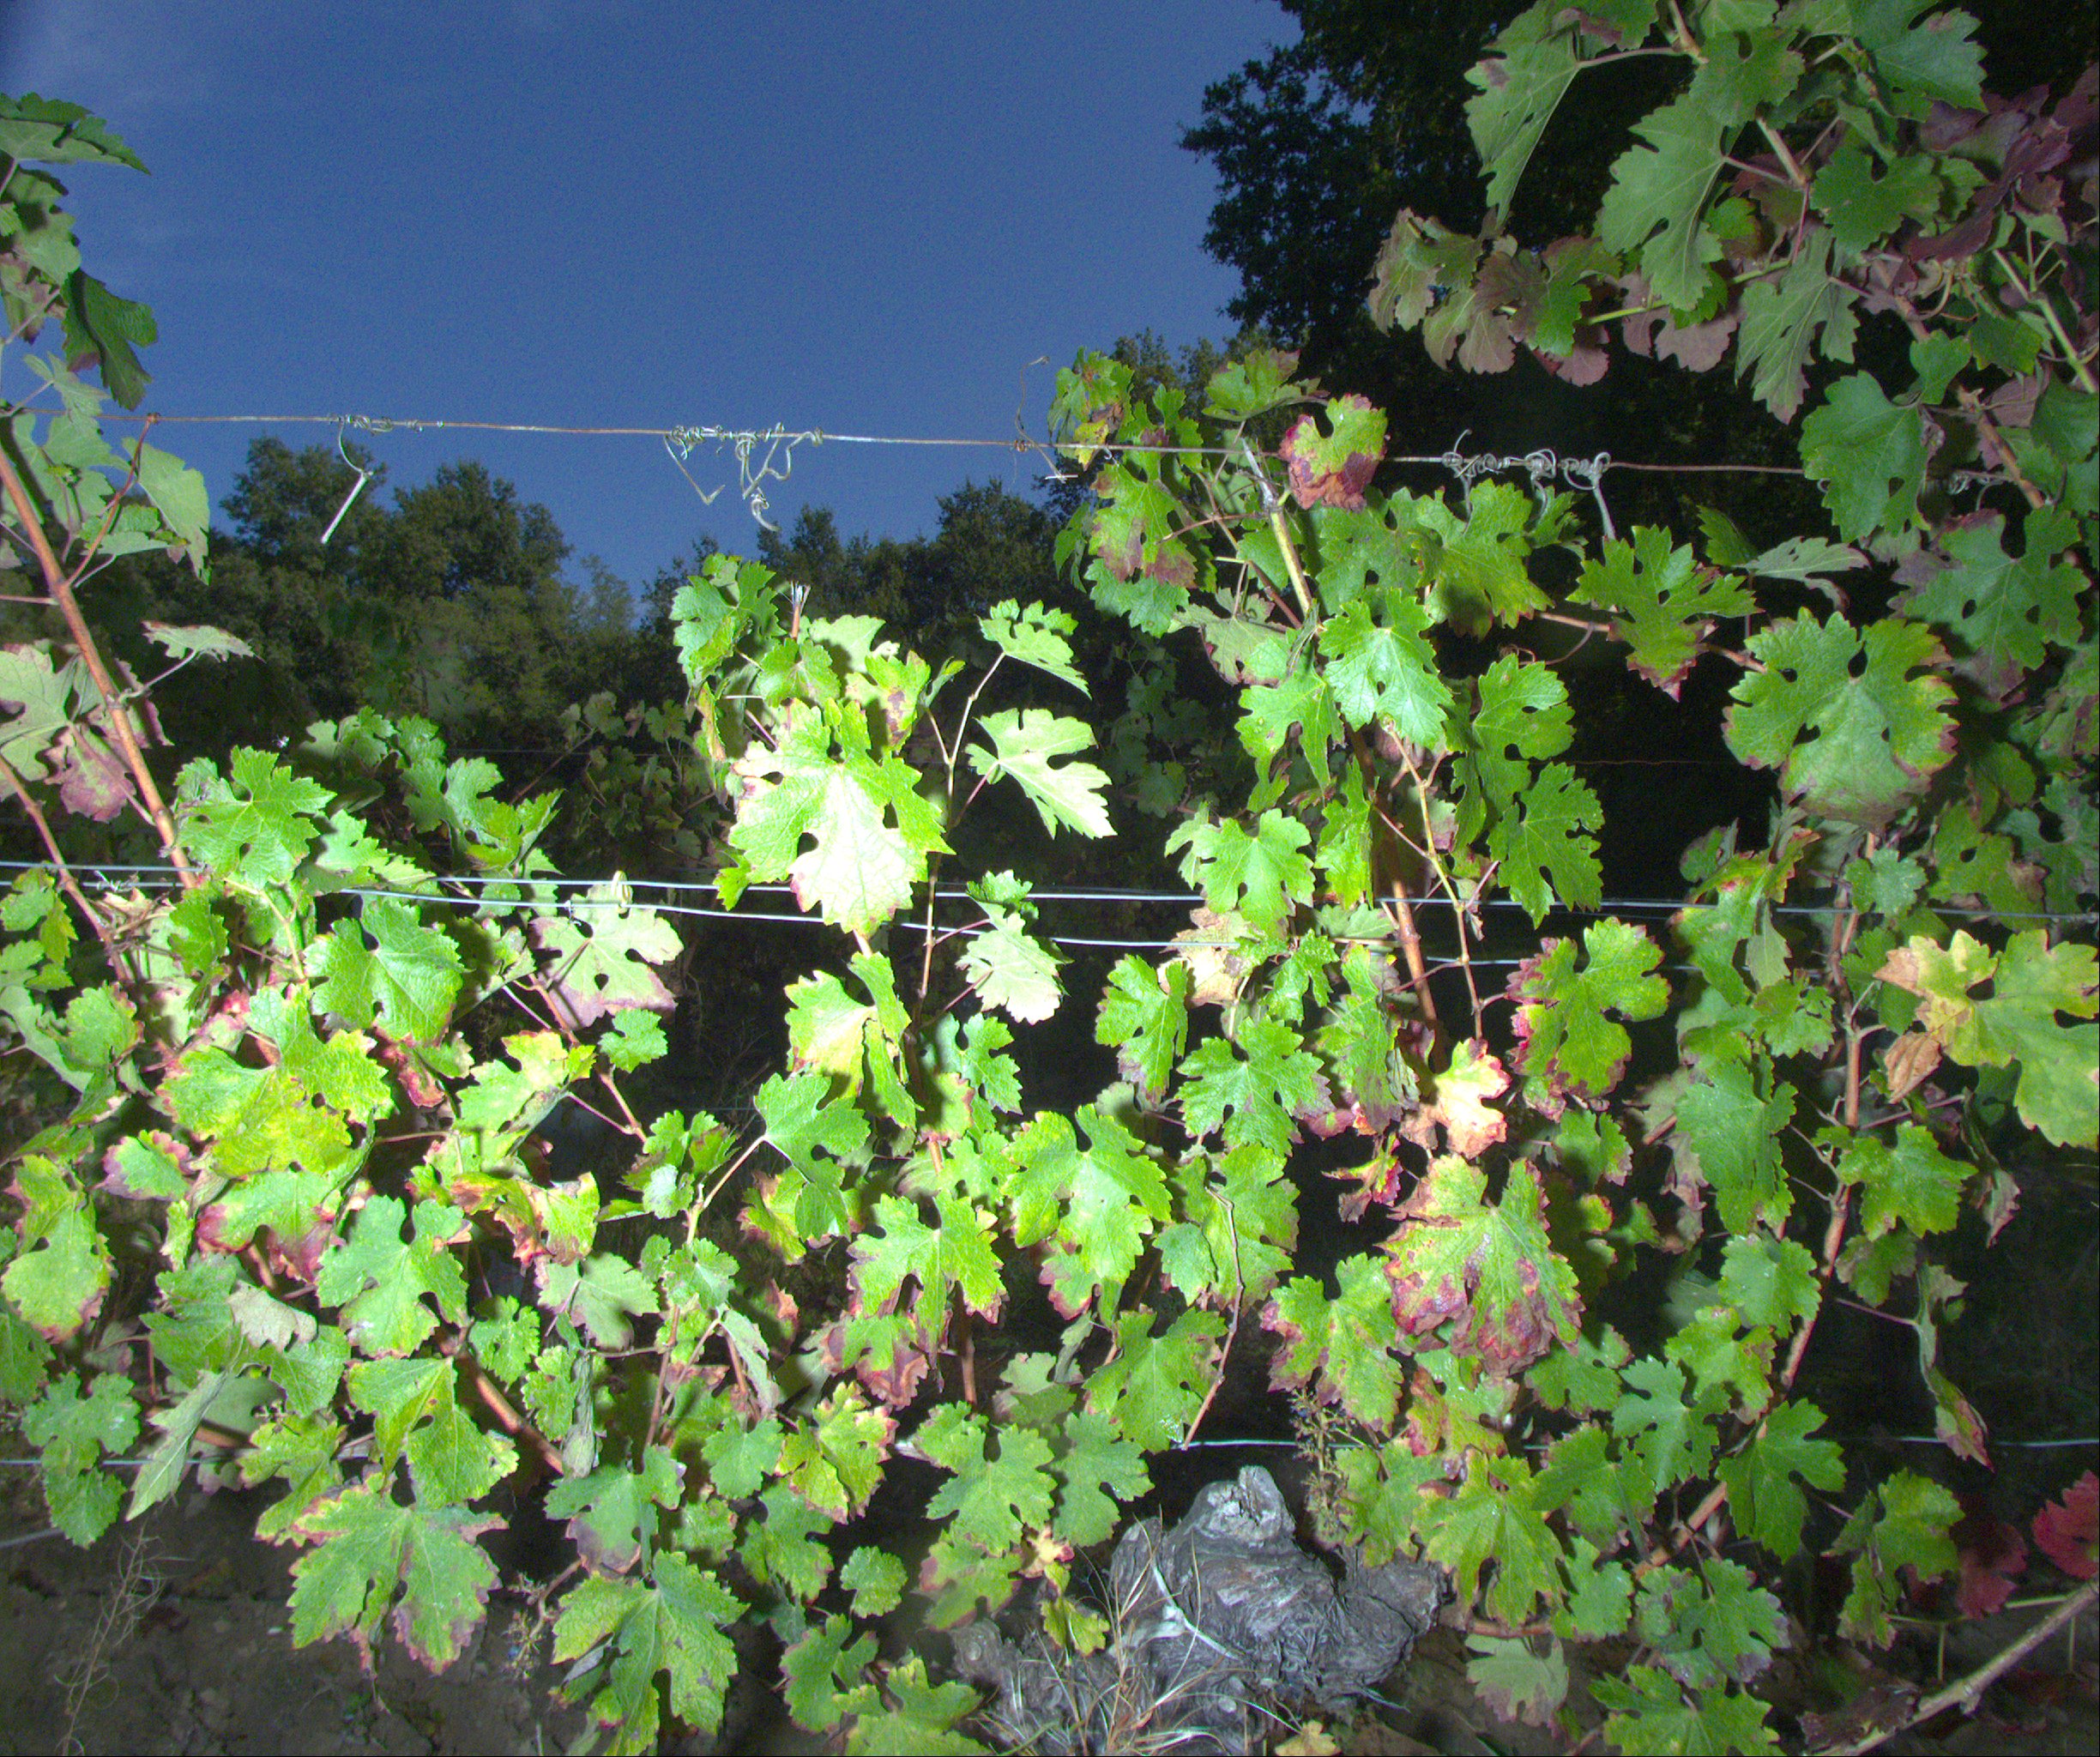
Grape variety: cabernet-sauvignon
Disease: confounding disease (conf)